Open 24 Hours (film)

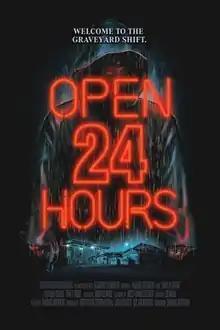
Poster

Open 24 Hours is a 2018 horror film written and directed by Padraig Reynolds.